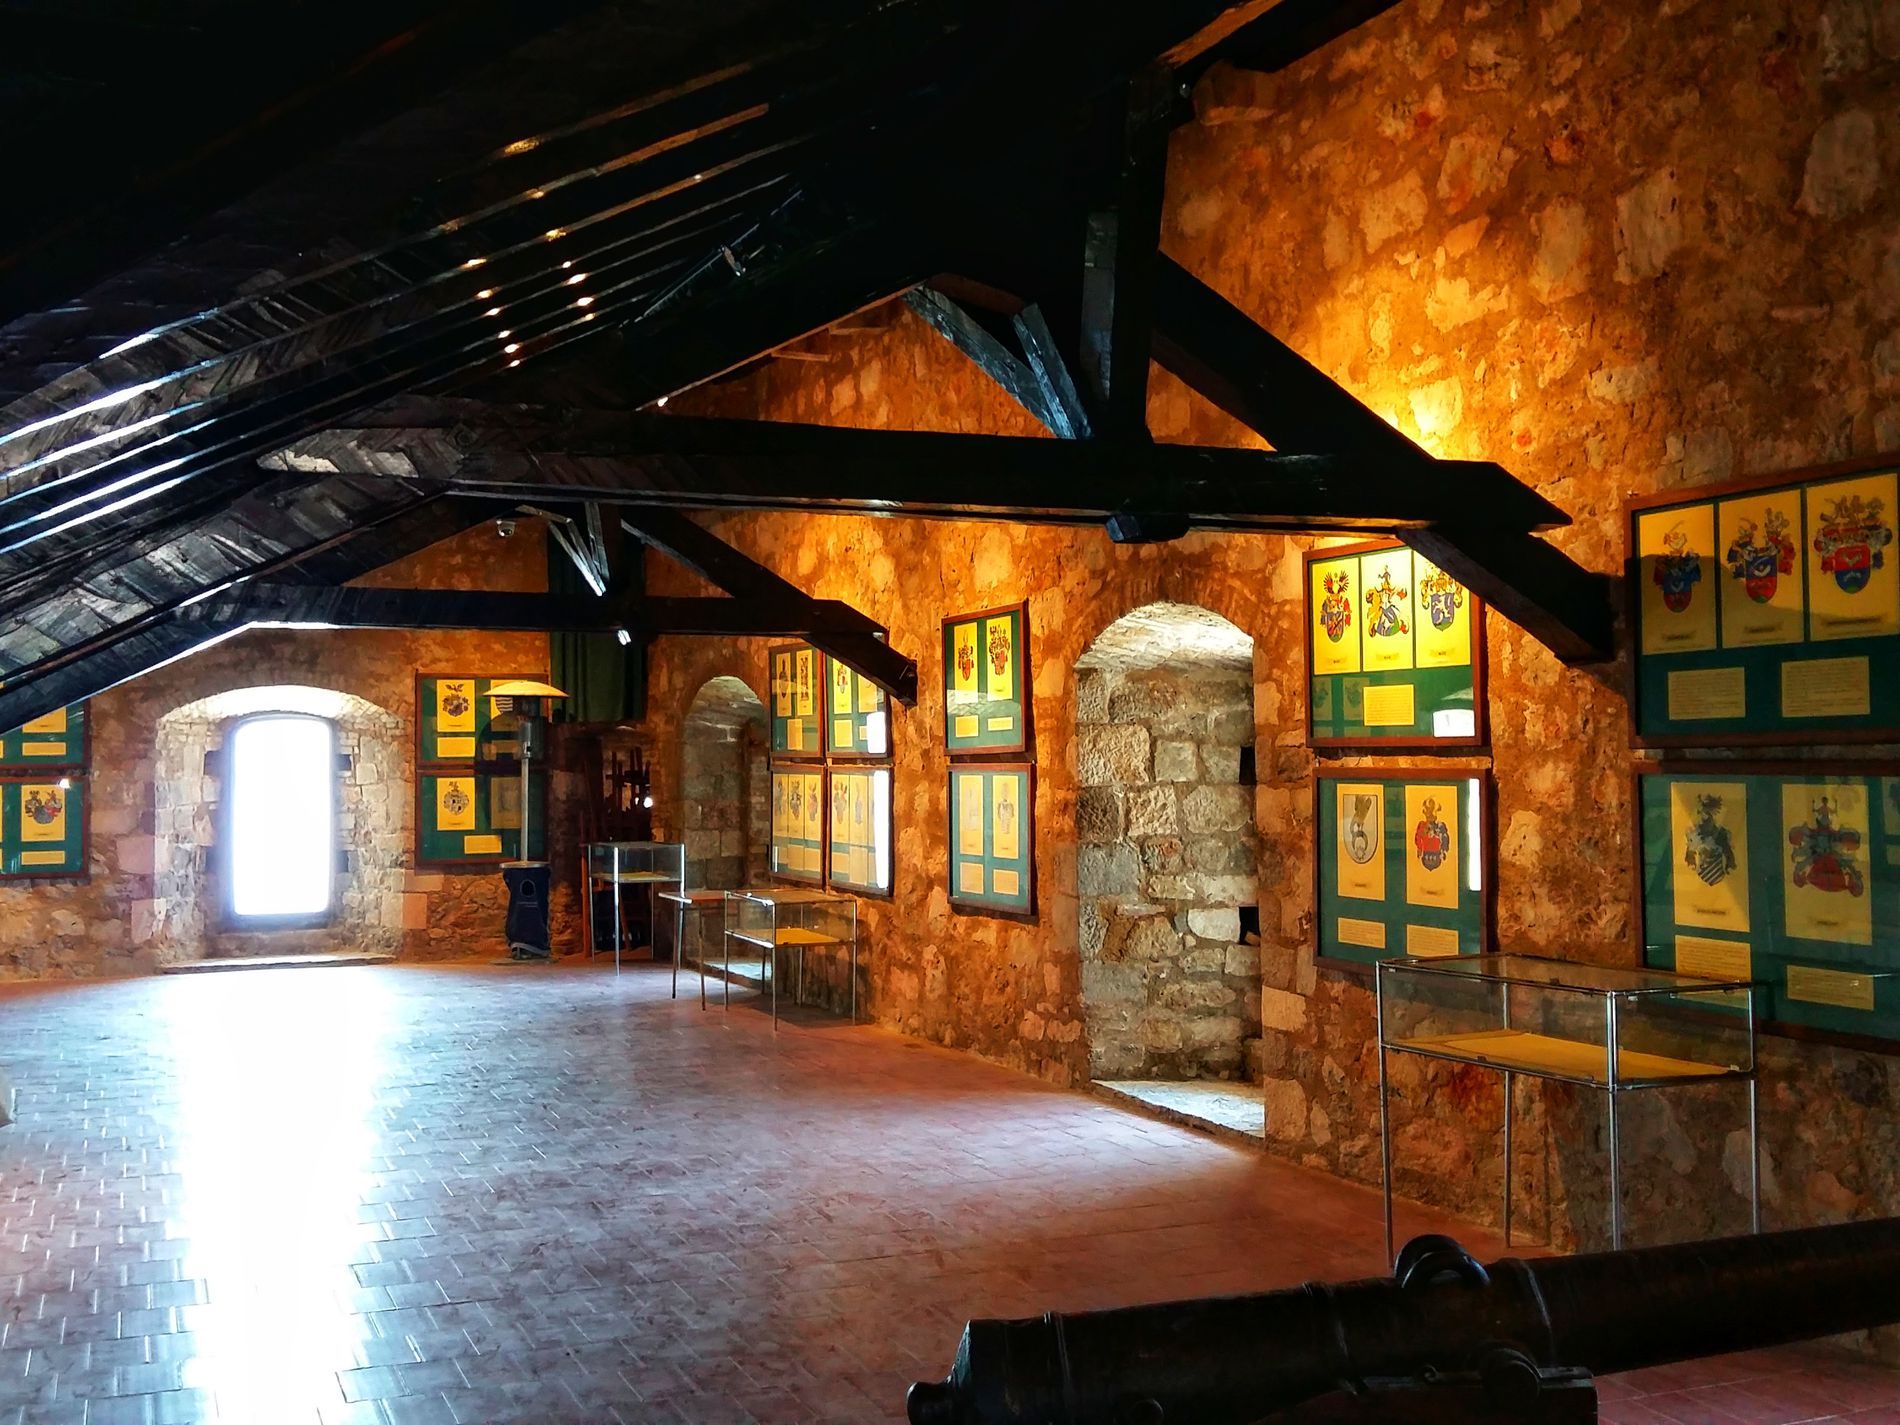
Historic hall
A historic hall with stone walls and wooden roof. There are frames and antiques. Many picture details.
The lighting in the picture are faded.The colors are calm and comfotable for the eye, as the picture tends towards yellow and black.archaeological and artistic atmosphere..
Labels: Floor, Flooring, Indoors, Architecture, Building, House, Housing, Loft, Room, Gun, Weapon, Museum, Art, Painting, Urban, Person, Interior Design, Attic, Arch, Lighting, Corridor, Path, City, Cannon, Wall, Frame, Table, Tables, arch door, window, ARCH DOOR, background, Curtain, Lampshades
Camera: samsung SM-A500FU
Aperture: F2
Exposure: 1/18 sec
ISO: 160
Focal length: 3.7 mm